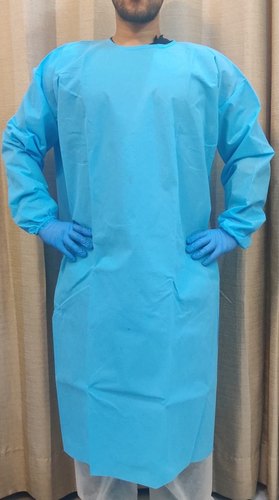
Objects detected:
Gloves
Gloves